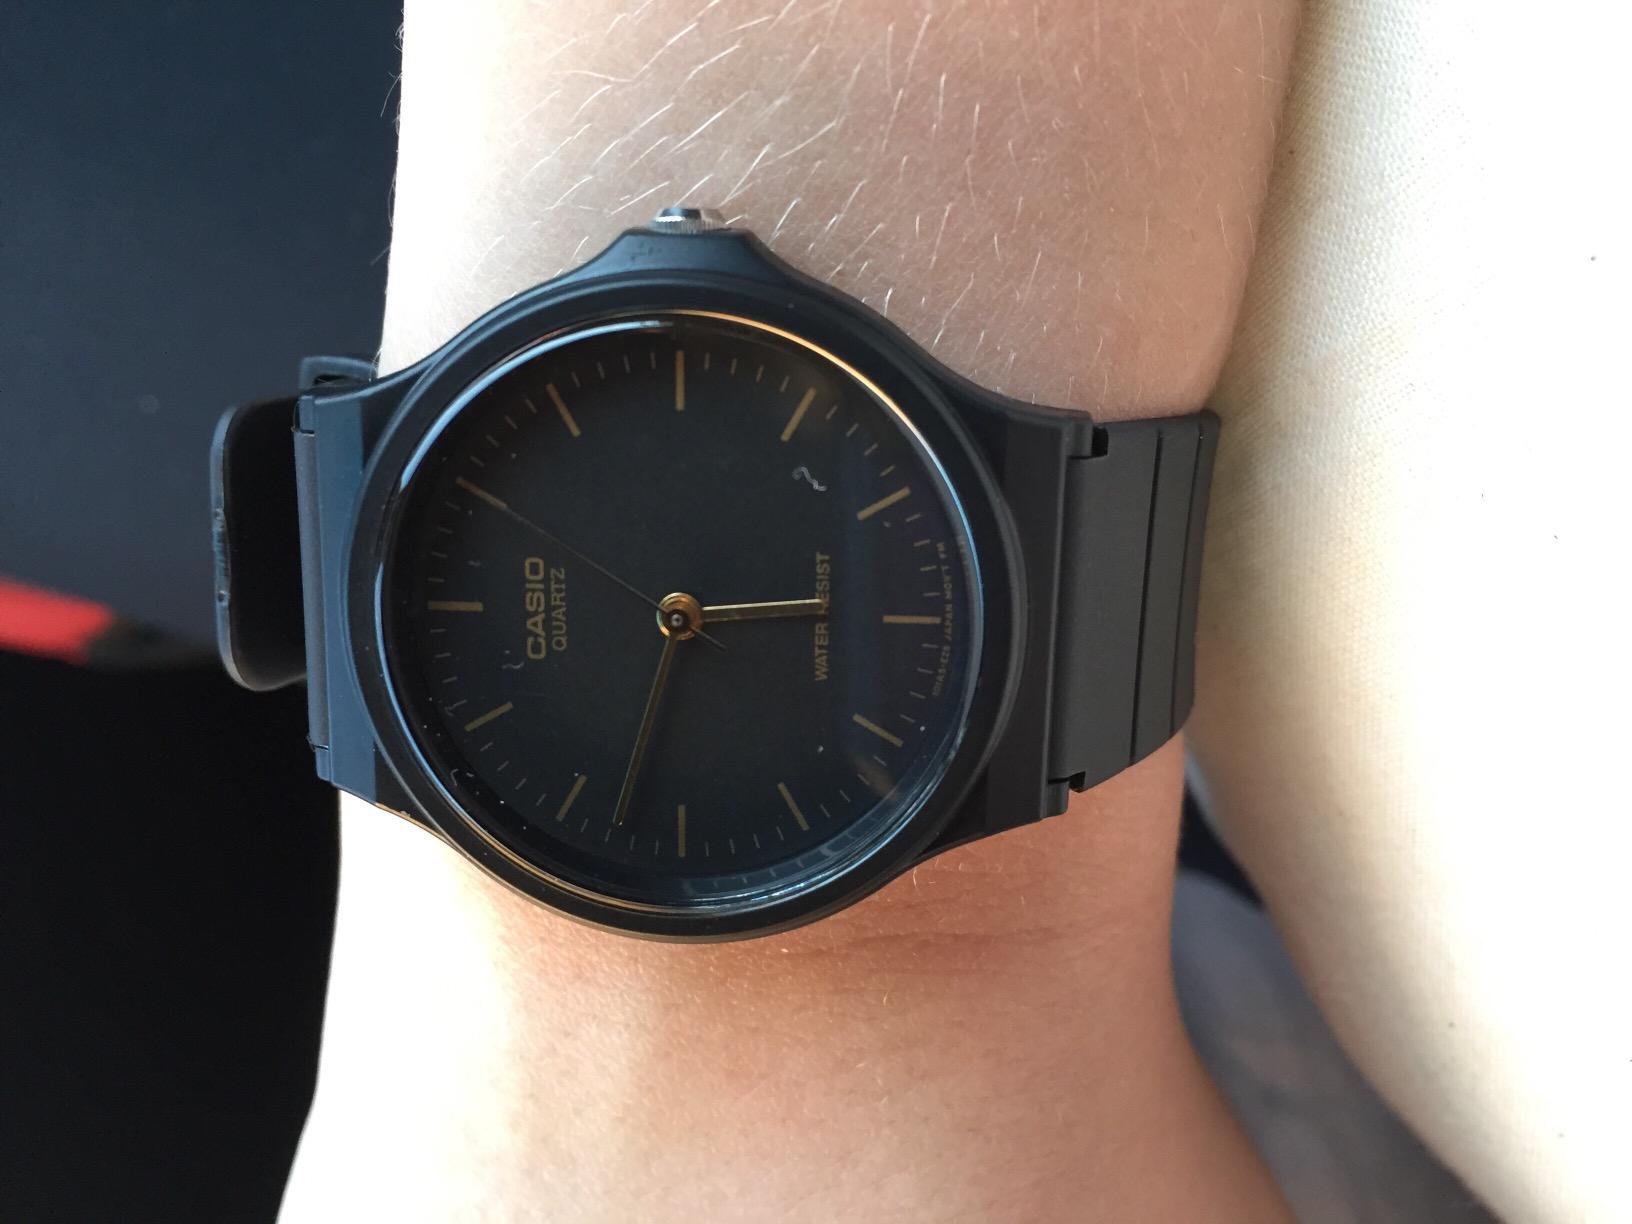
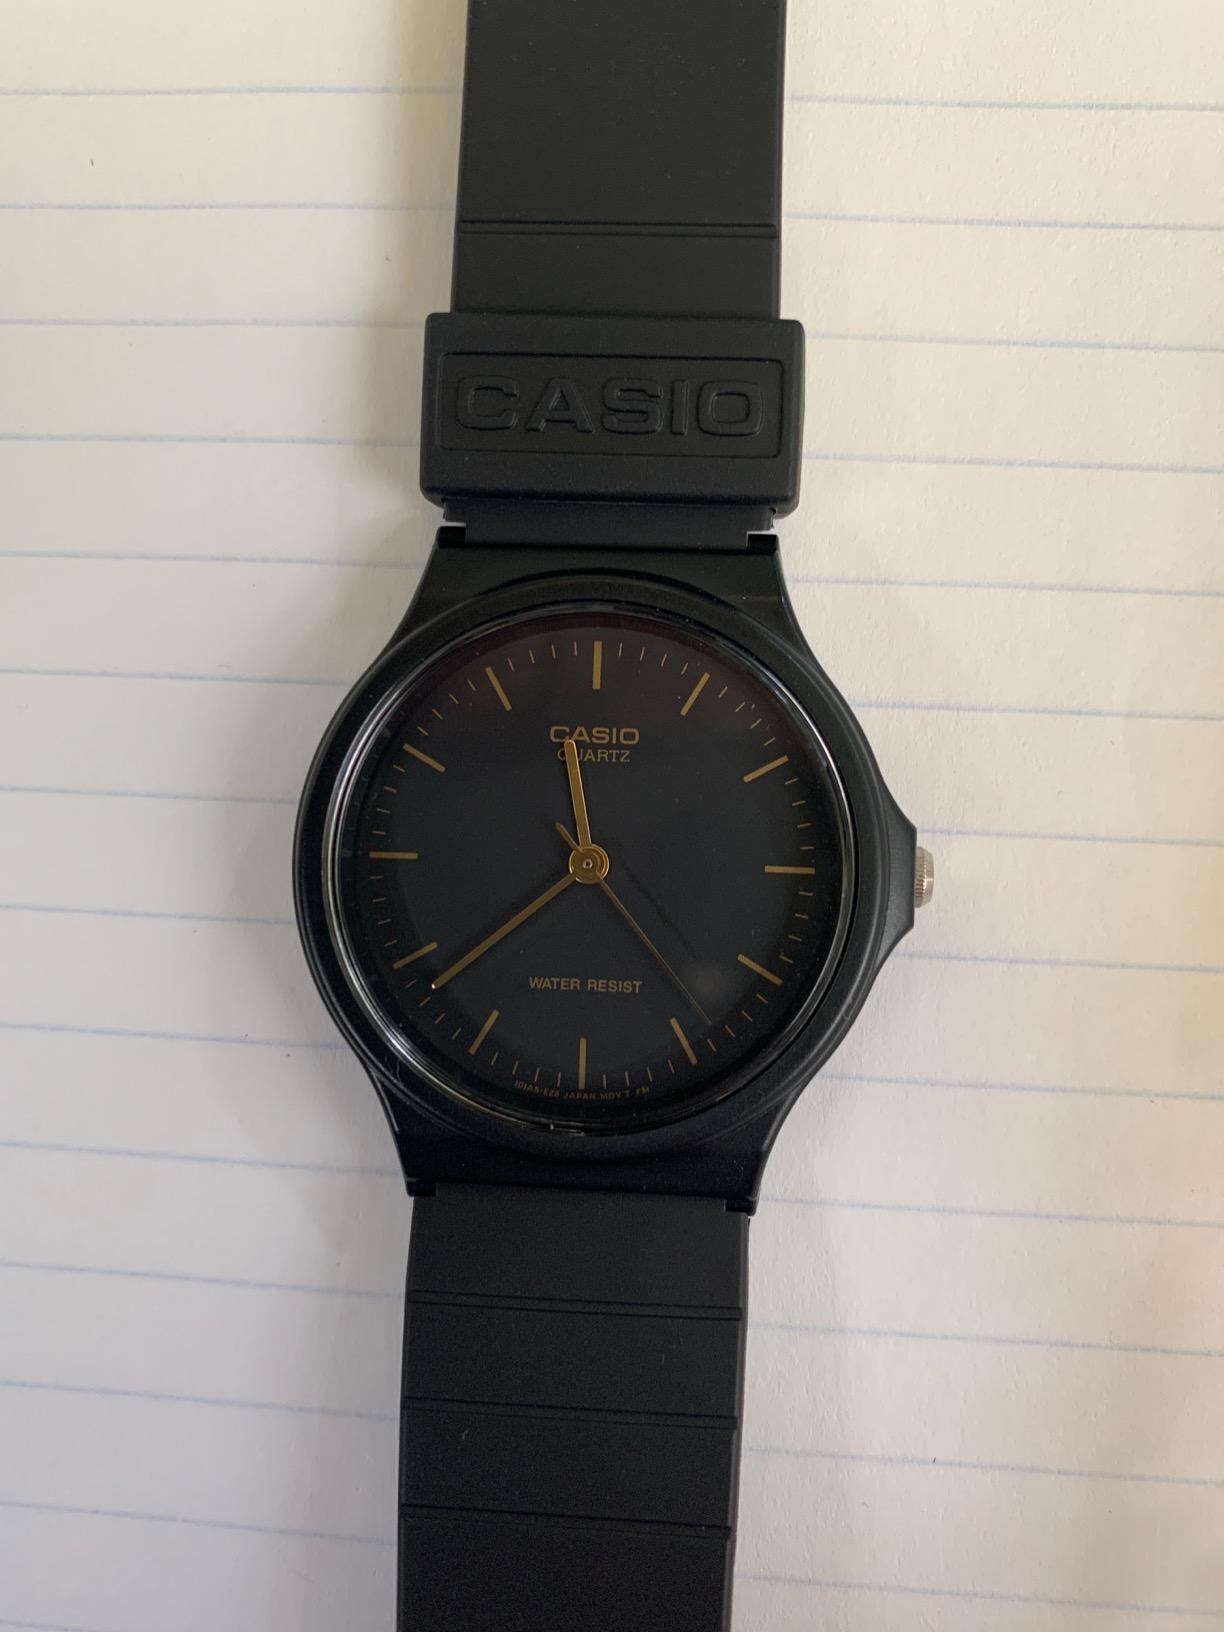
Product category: accessories_watch
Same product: yes